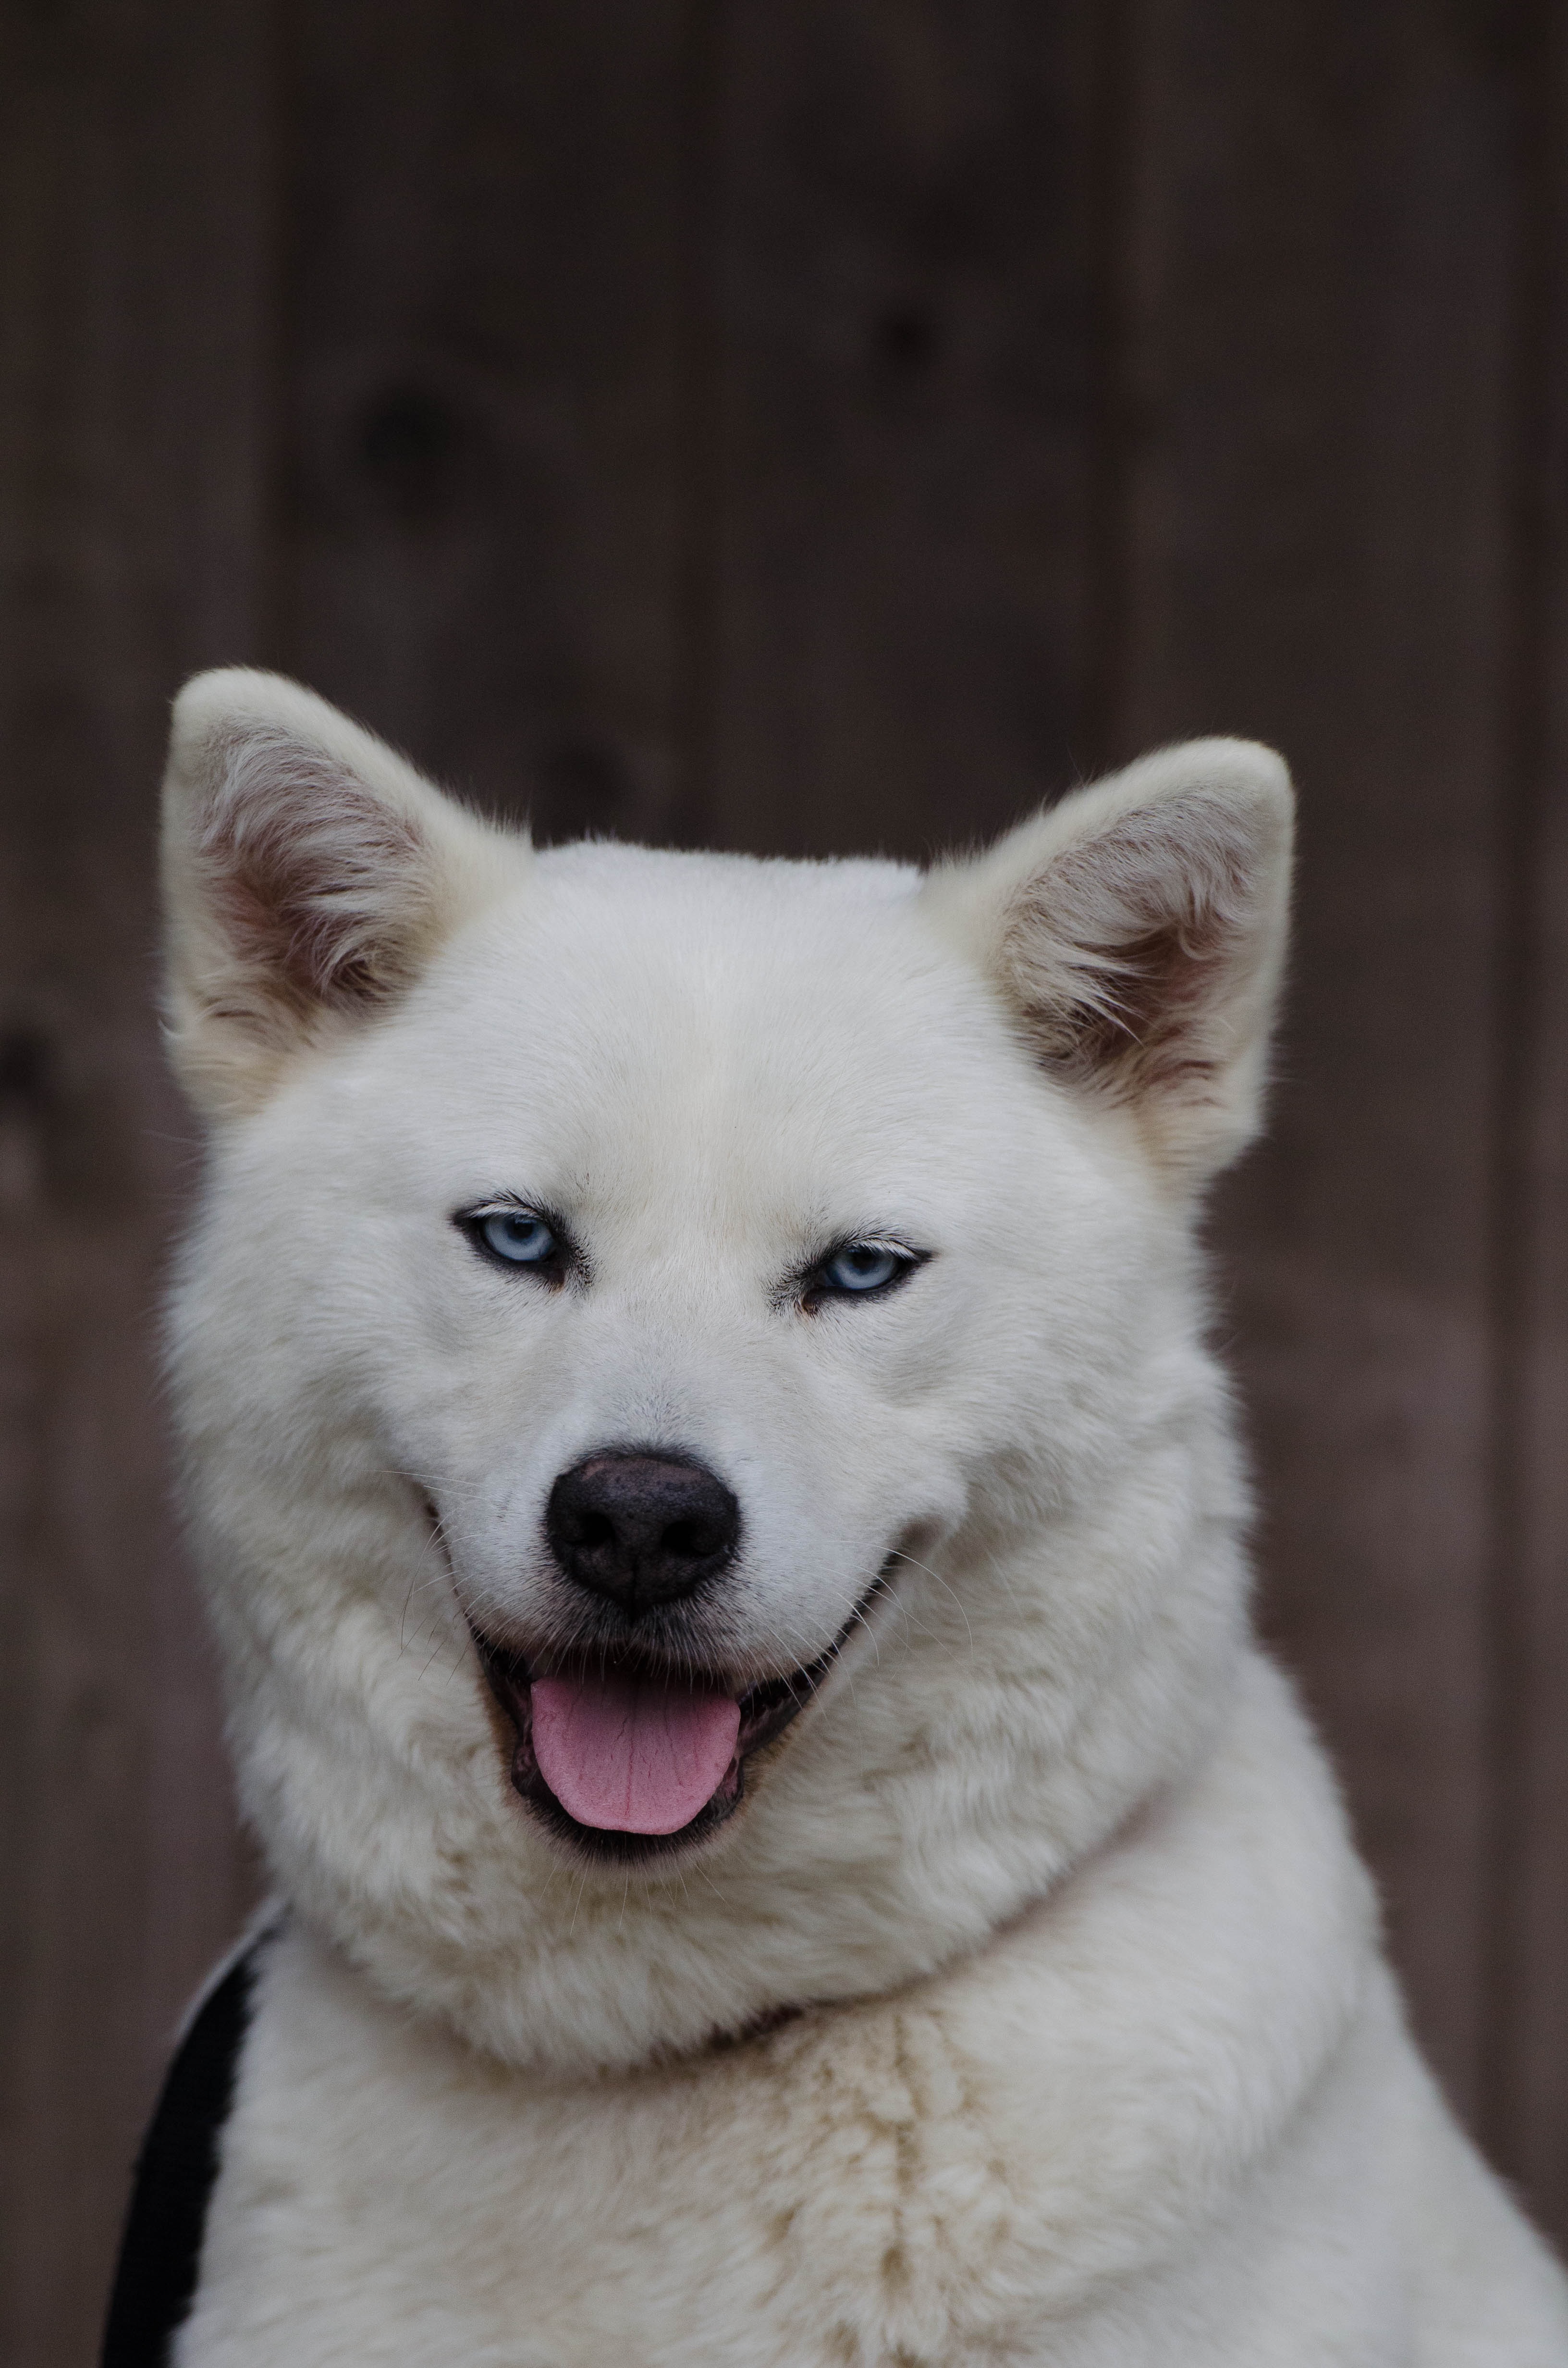
white, dog, portrait, mammal, blue eye, husky, face, eyes, hybrid, vertebrate, dog breed, akita, samoyed, hokkaido, white shepherd, akita inu, husky mongrel, korean jindo dog, dog like mammal, saarloos wolfdog, wolfdog, carnivoran, dog breed group, greenland dog, east siberian laika, west siberian laika, norwegian elkhound, japanese spitz, american eskimo dog, canadian eskimo dog, berger blanc suisse, canaan dog, kishu, norwegian buhund